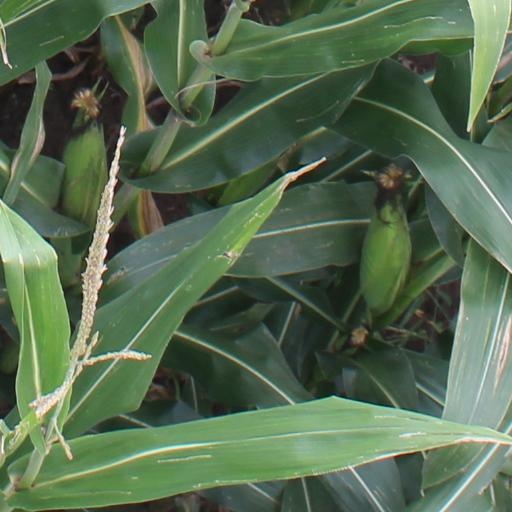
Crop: maize; corn